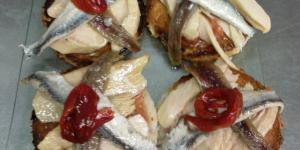
pintxo con ventresca y anchoas